Balinese temple

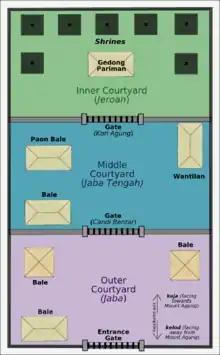
Balinese temple layout, arranged in three zones ("mandalas")

Unlike the common towering indoor Hindu temples of the Indian Subcontinent, puras are designed as open-air places of worship within enclosed walls, connected with a series of intricately decorated gates between their compounds. These walled compounds contain several shrines, "meru" (towers), and "bale" (pavilions). The design, plan, and layout of the pura follow the "trimandala" concept of Balinese space allocation.